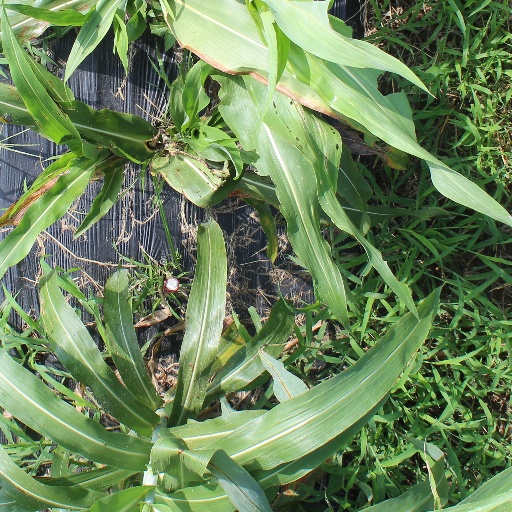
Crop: sorghum